Paracelsus

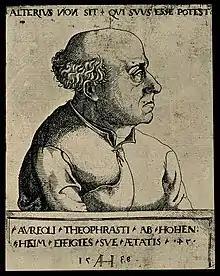
1538 portrait by Augustin Hirschvogel

Paracelsus (1493 – 24 September 1541), born Theophrastus von Hohenheim (full name Philippus Aureolus Theophrastus Bombastus von Hohenheim), was a Swiss physician, alchemist, lay theologian, and philosopher of the German Renaissance.